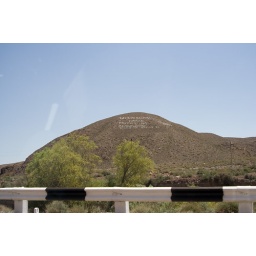
the road to issyk-kul; advertisement in mountains